Haren, Germany

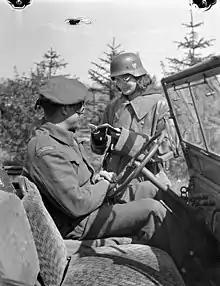
Polish servicewoman near Haren

At the end of World War II, there were over 3 million Polish citizens in Germany, most of them displaced persons (DPs) who got there either as slave labourers, prisoners of German concentration camps or prisoners of war. As the political situation in Communist-controlled Poland was uncertain, the Allied authorities decided to create a Polish enclave in Germany that would serve both as a resettlement camp, local cultural centre and a station from which the DPs could further be dispatched to Poland or various western states. As Haren lay in the occupation zone administered by the Polish I Corps (and more specifically the Polish 1st Armoured Division), it was chosen as the most appropriate centre of a Polish enclave in Germany.